Frédéric Vercheval

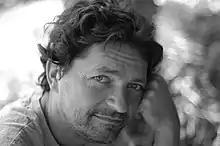
Frédéric Vercheval

Frédéric Vercheval is a Belgian musician and composer. He studied at the Jazz Studio, a music school of Antwerp, Belgium. Vercheval was nominated for the Magritte Award for Best Original Score five times for his work in "Diamant 13" (2009), "Krach" (2010), "Not My Type" (2014), "Melody" (2014) and "Mothers' Instinct" (2019).